Sunset Riders

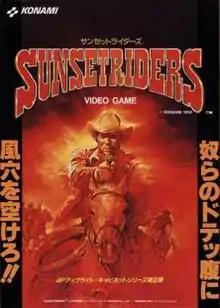
Japanese arcade flyer

is a side-scrolling run and gun video game developed and released by Konami as an arcade video game in 1991. It is set in the American Old West, where the player(s) take control of bounty hunters who are seeking the rewards offered for various criminals.